James Halliwell-Phillipps

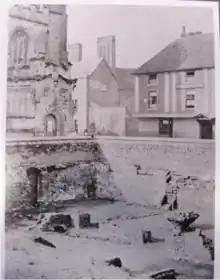
James Halliwell-Phillipps' 1864 excavation of Shakespeare's New Place

In 1848, he published his "Life of Shakespeare", illustrated by John Thomas Blight (1835–1911), which had several editions; in 1853–1865 a sumptuous edition, limited to 150 copies, of Shakespeare in folio, with full critical notes. After 1870 he entirely gave up textual criticism, and devoted his attention to elucidating the particulars of Shakespeare's life. He collated all the available facts and documents in relation to it, and exhausted the information to be found in local records in his "Outlines of the Life of Shakespeare". He was instrumental in the purchase of New Place for the corporation of Stratford-on-Avon, and in the formation there of the Shakespeare museum.